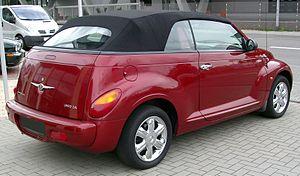
Le PT Cruiser est un modèle d'automobile construit par le constructeur automobile américain Chrysler. Son design a été choisi pour rappeler les lignes d'anciens modèles américains.